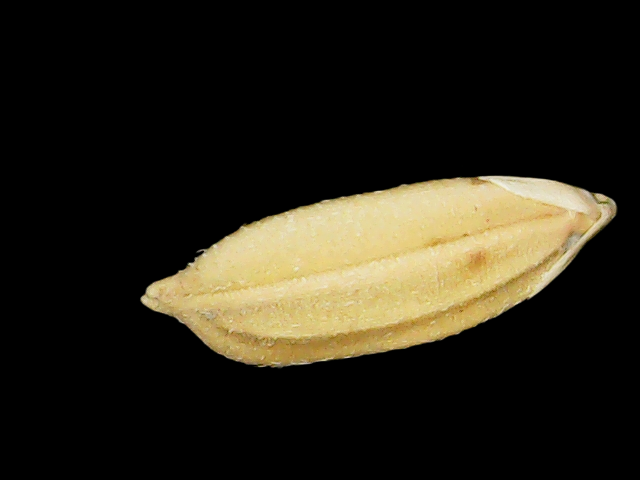
Rice variety: Binadhan08